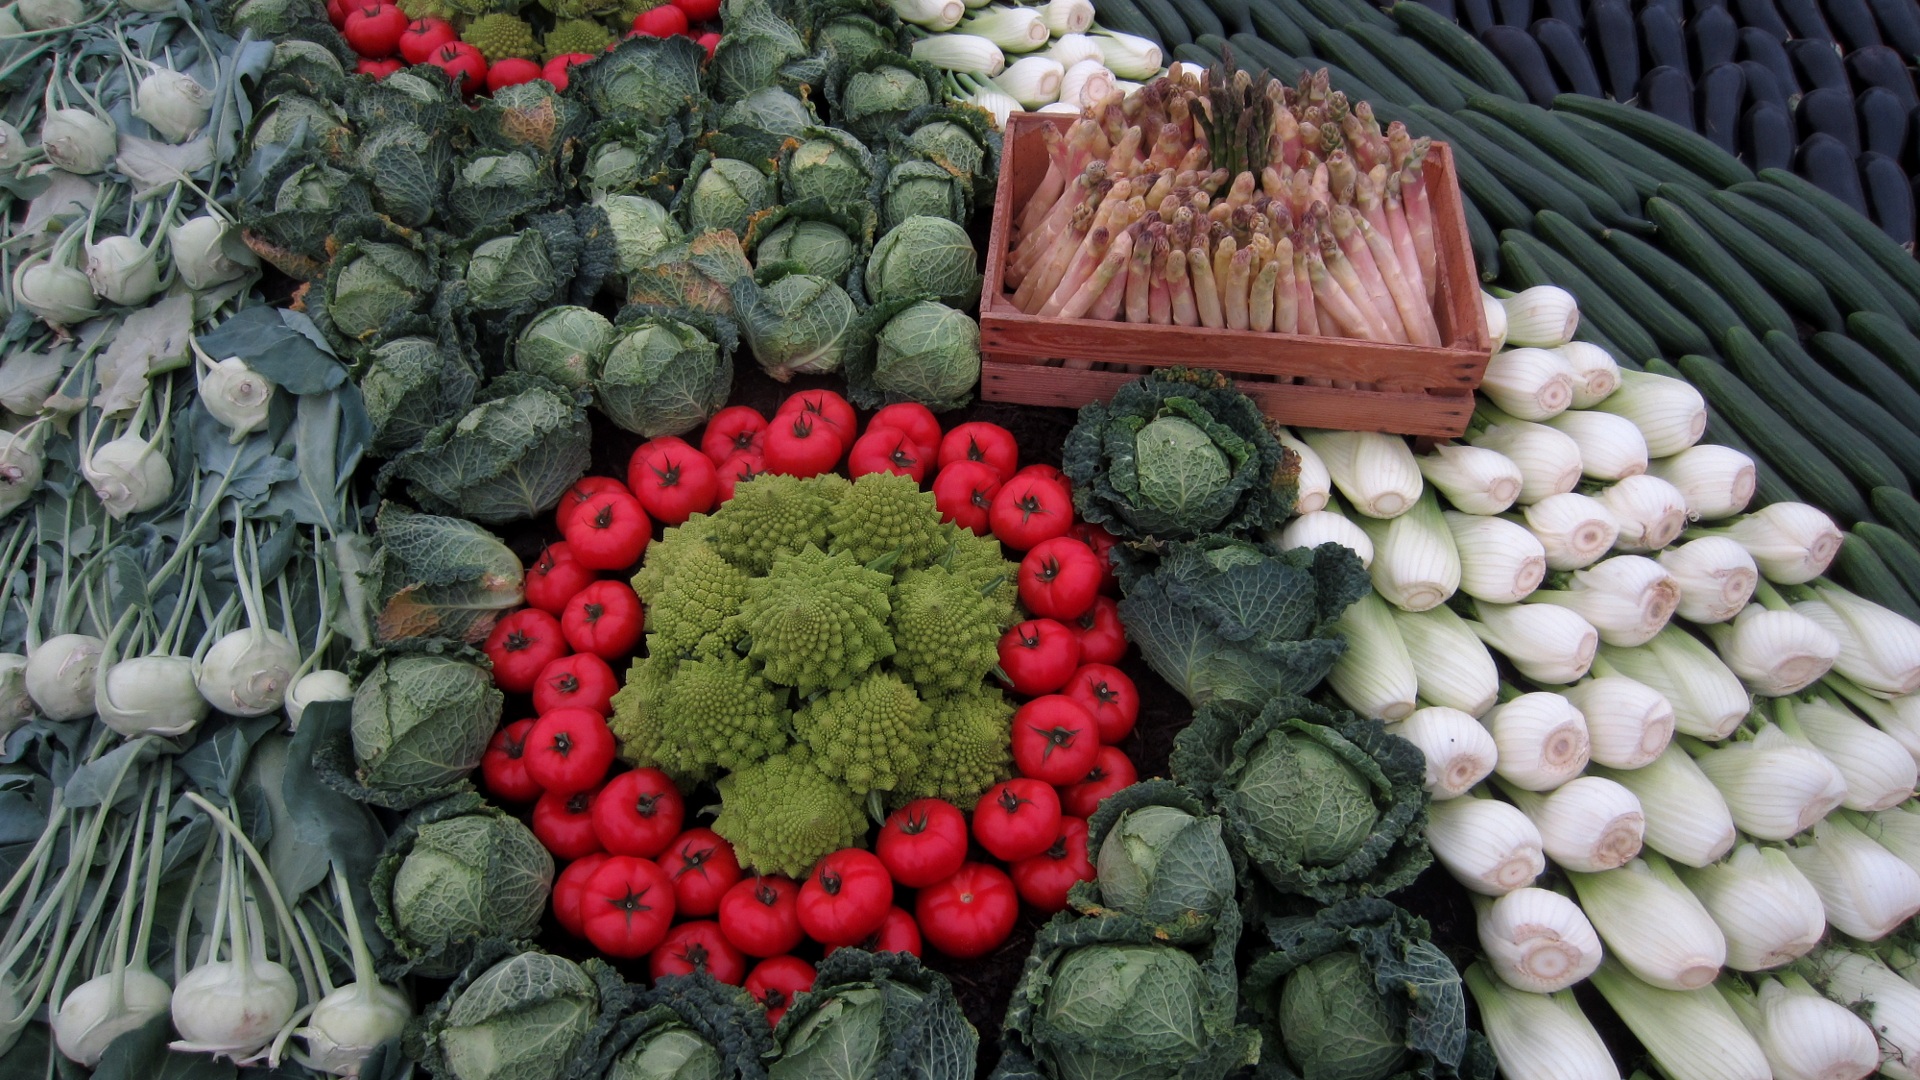
plant, flower, food, green, produce, vegetable, fresh, market, garden, healthy, broccoli, vegetables, tasty, tomatoes, vegetarian, raw, cabbage, asparagus, floristry, organic, kohlrabi, fennel